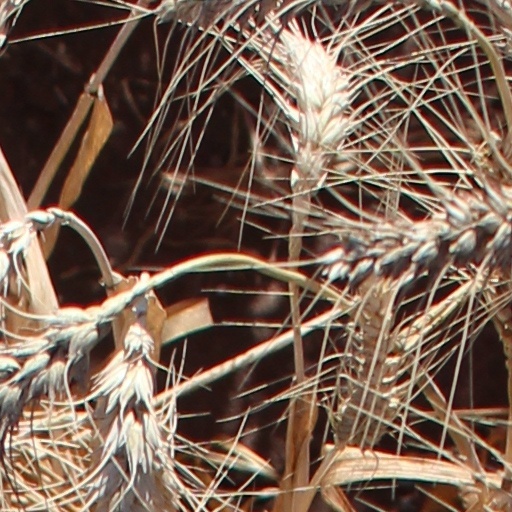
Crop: wheat